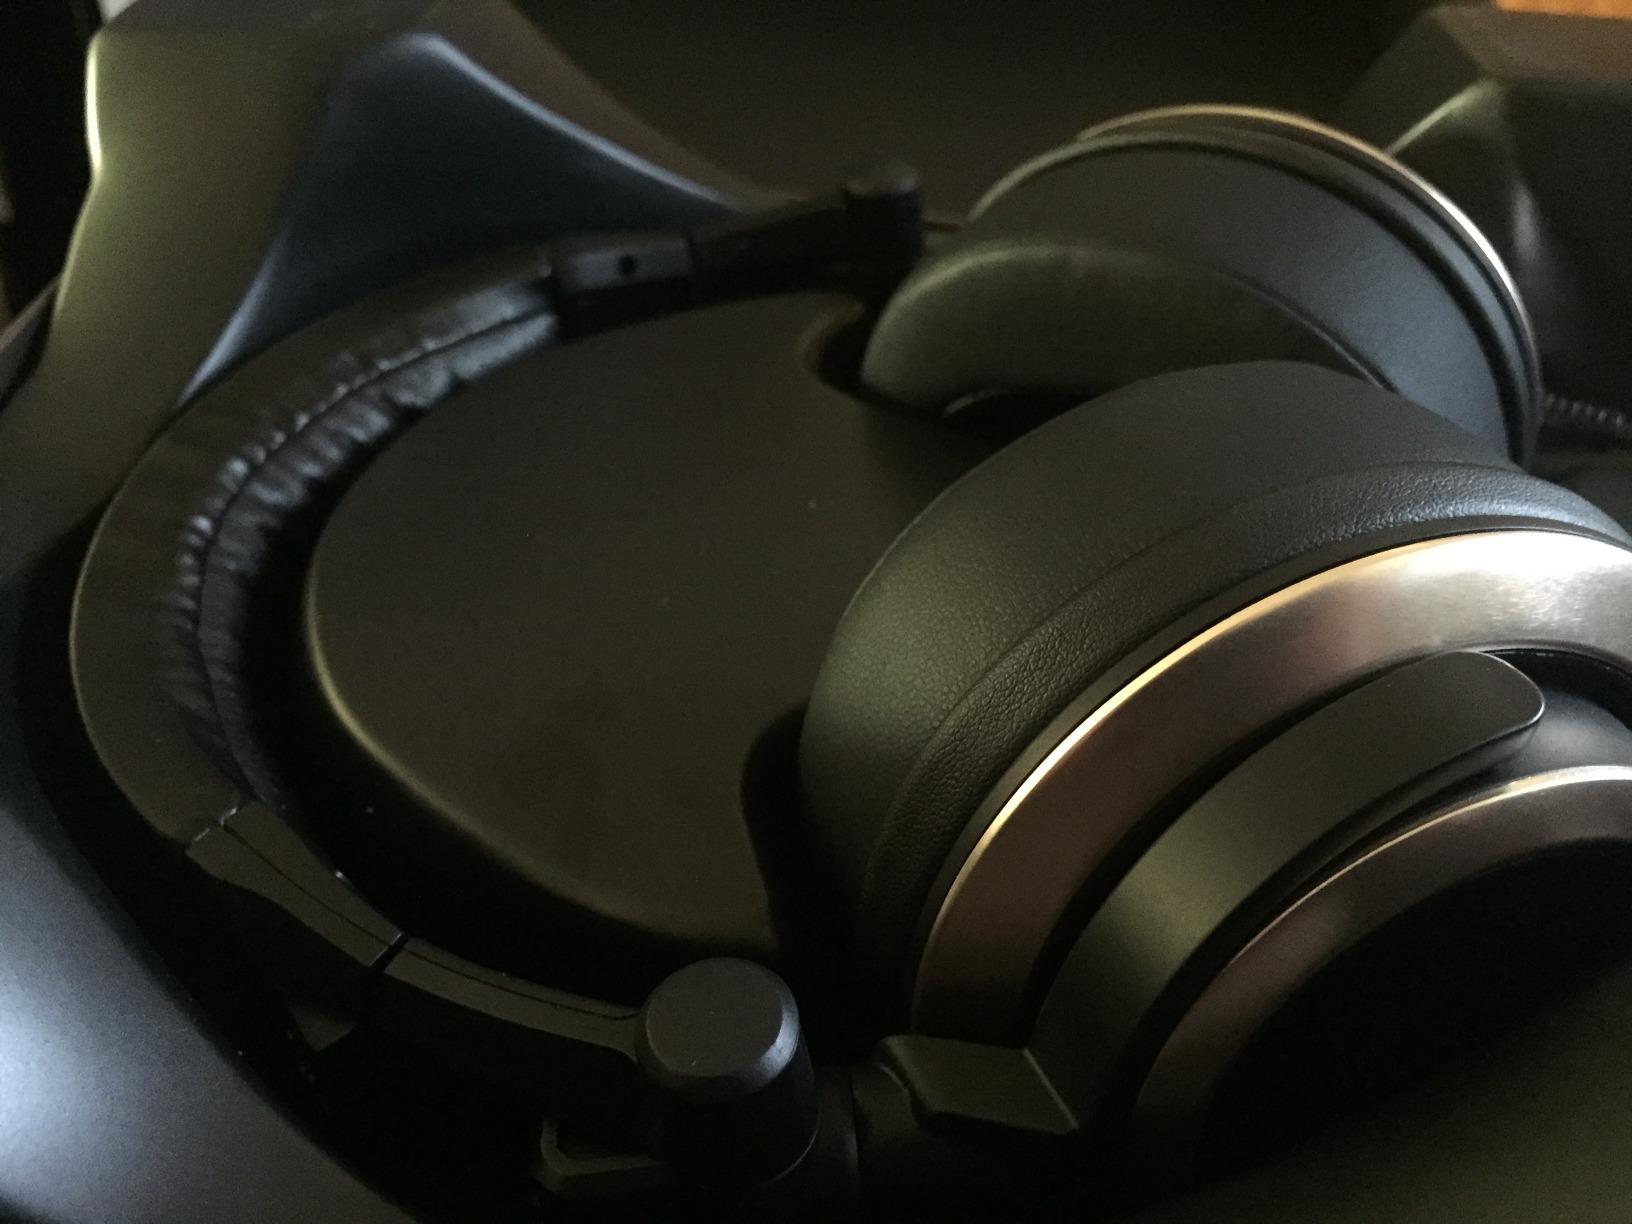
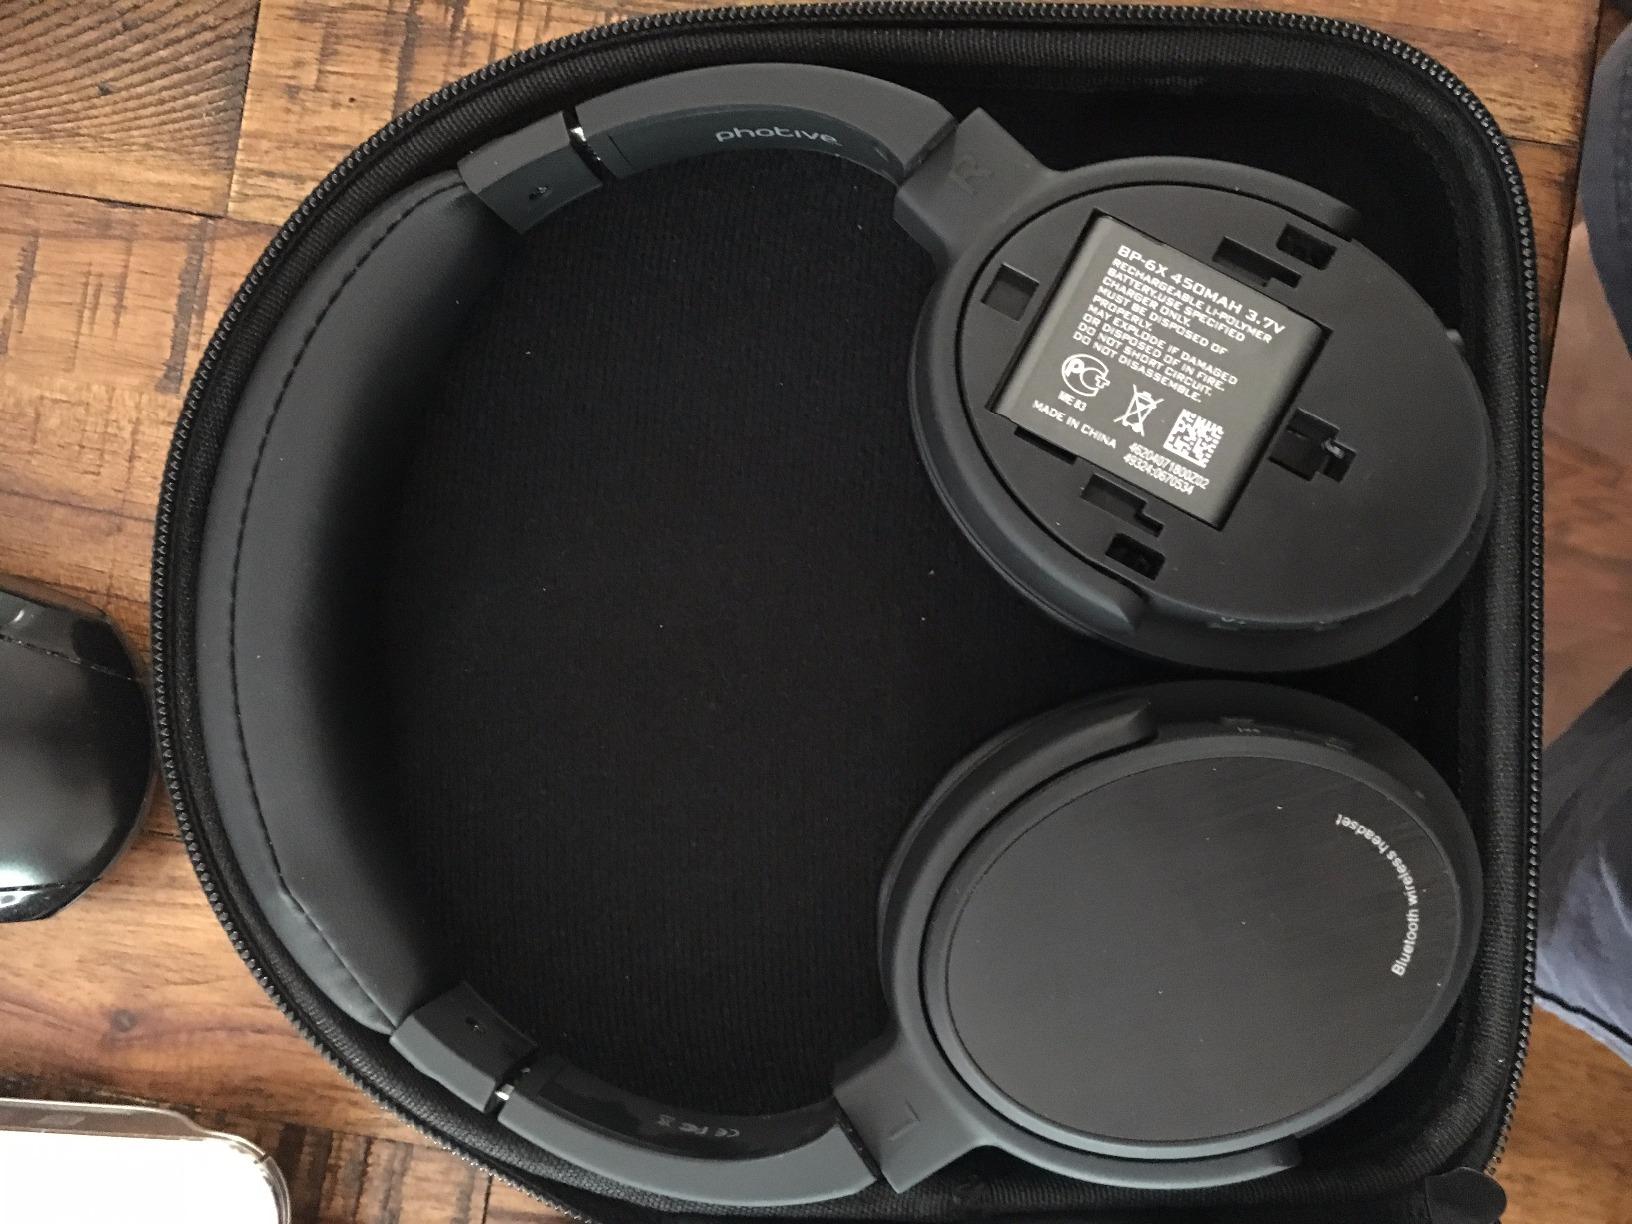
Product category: headphones
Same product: no